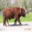
Label: cattle